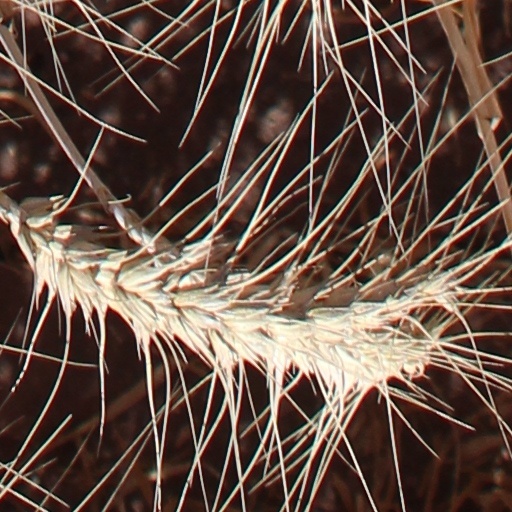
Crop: wheat